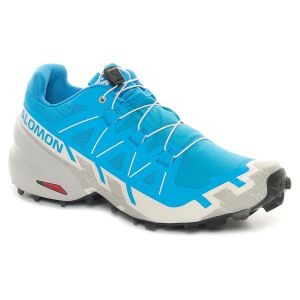
Salomon Scarpa da Trail Running Uomo  Speedcross 6 Blu Grigio
Prezzo: 150,00 €